Hygiene in Christianity

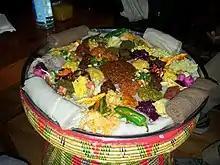
A vegan Ethiopian "Yetsom beyaynetu", compatible with fasting rules.

By the mid-19th century, the English urbanised middle classes had formed an ideology of cleanliness that ranked alongside typical Victorian concepts of moralism, such as Christianity, respectability and social progress. The Salvation Army has adopted the deployment of personal hygiene, and by providing personal hygiene products, such as a toothbrush, toothpaste, and soap.